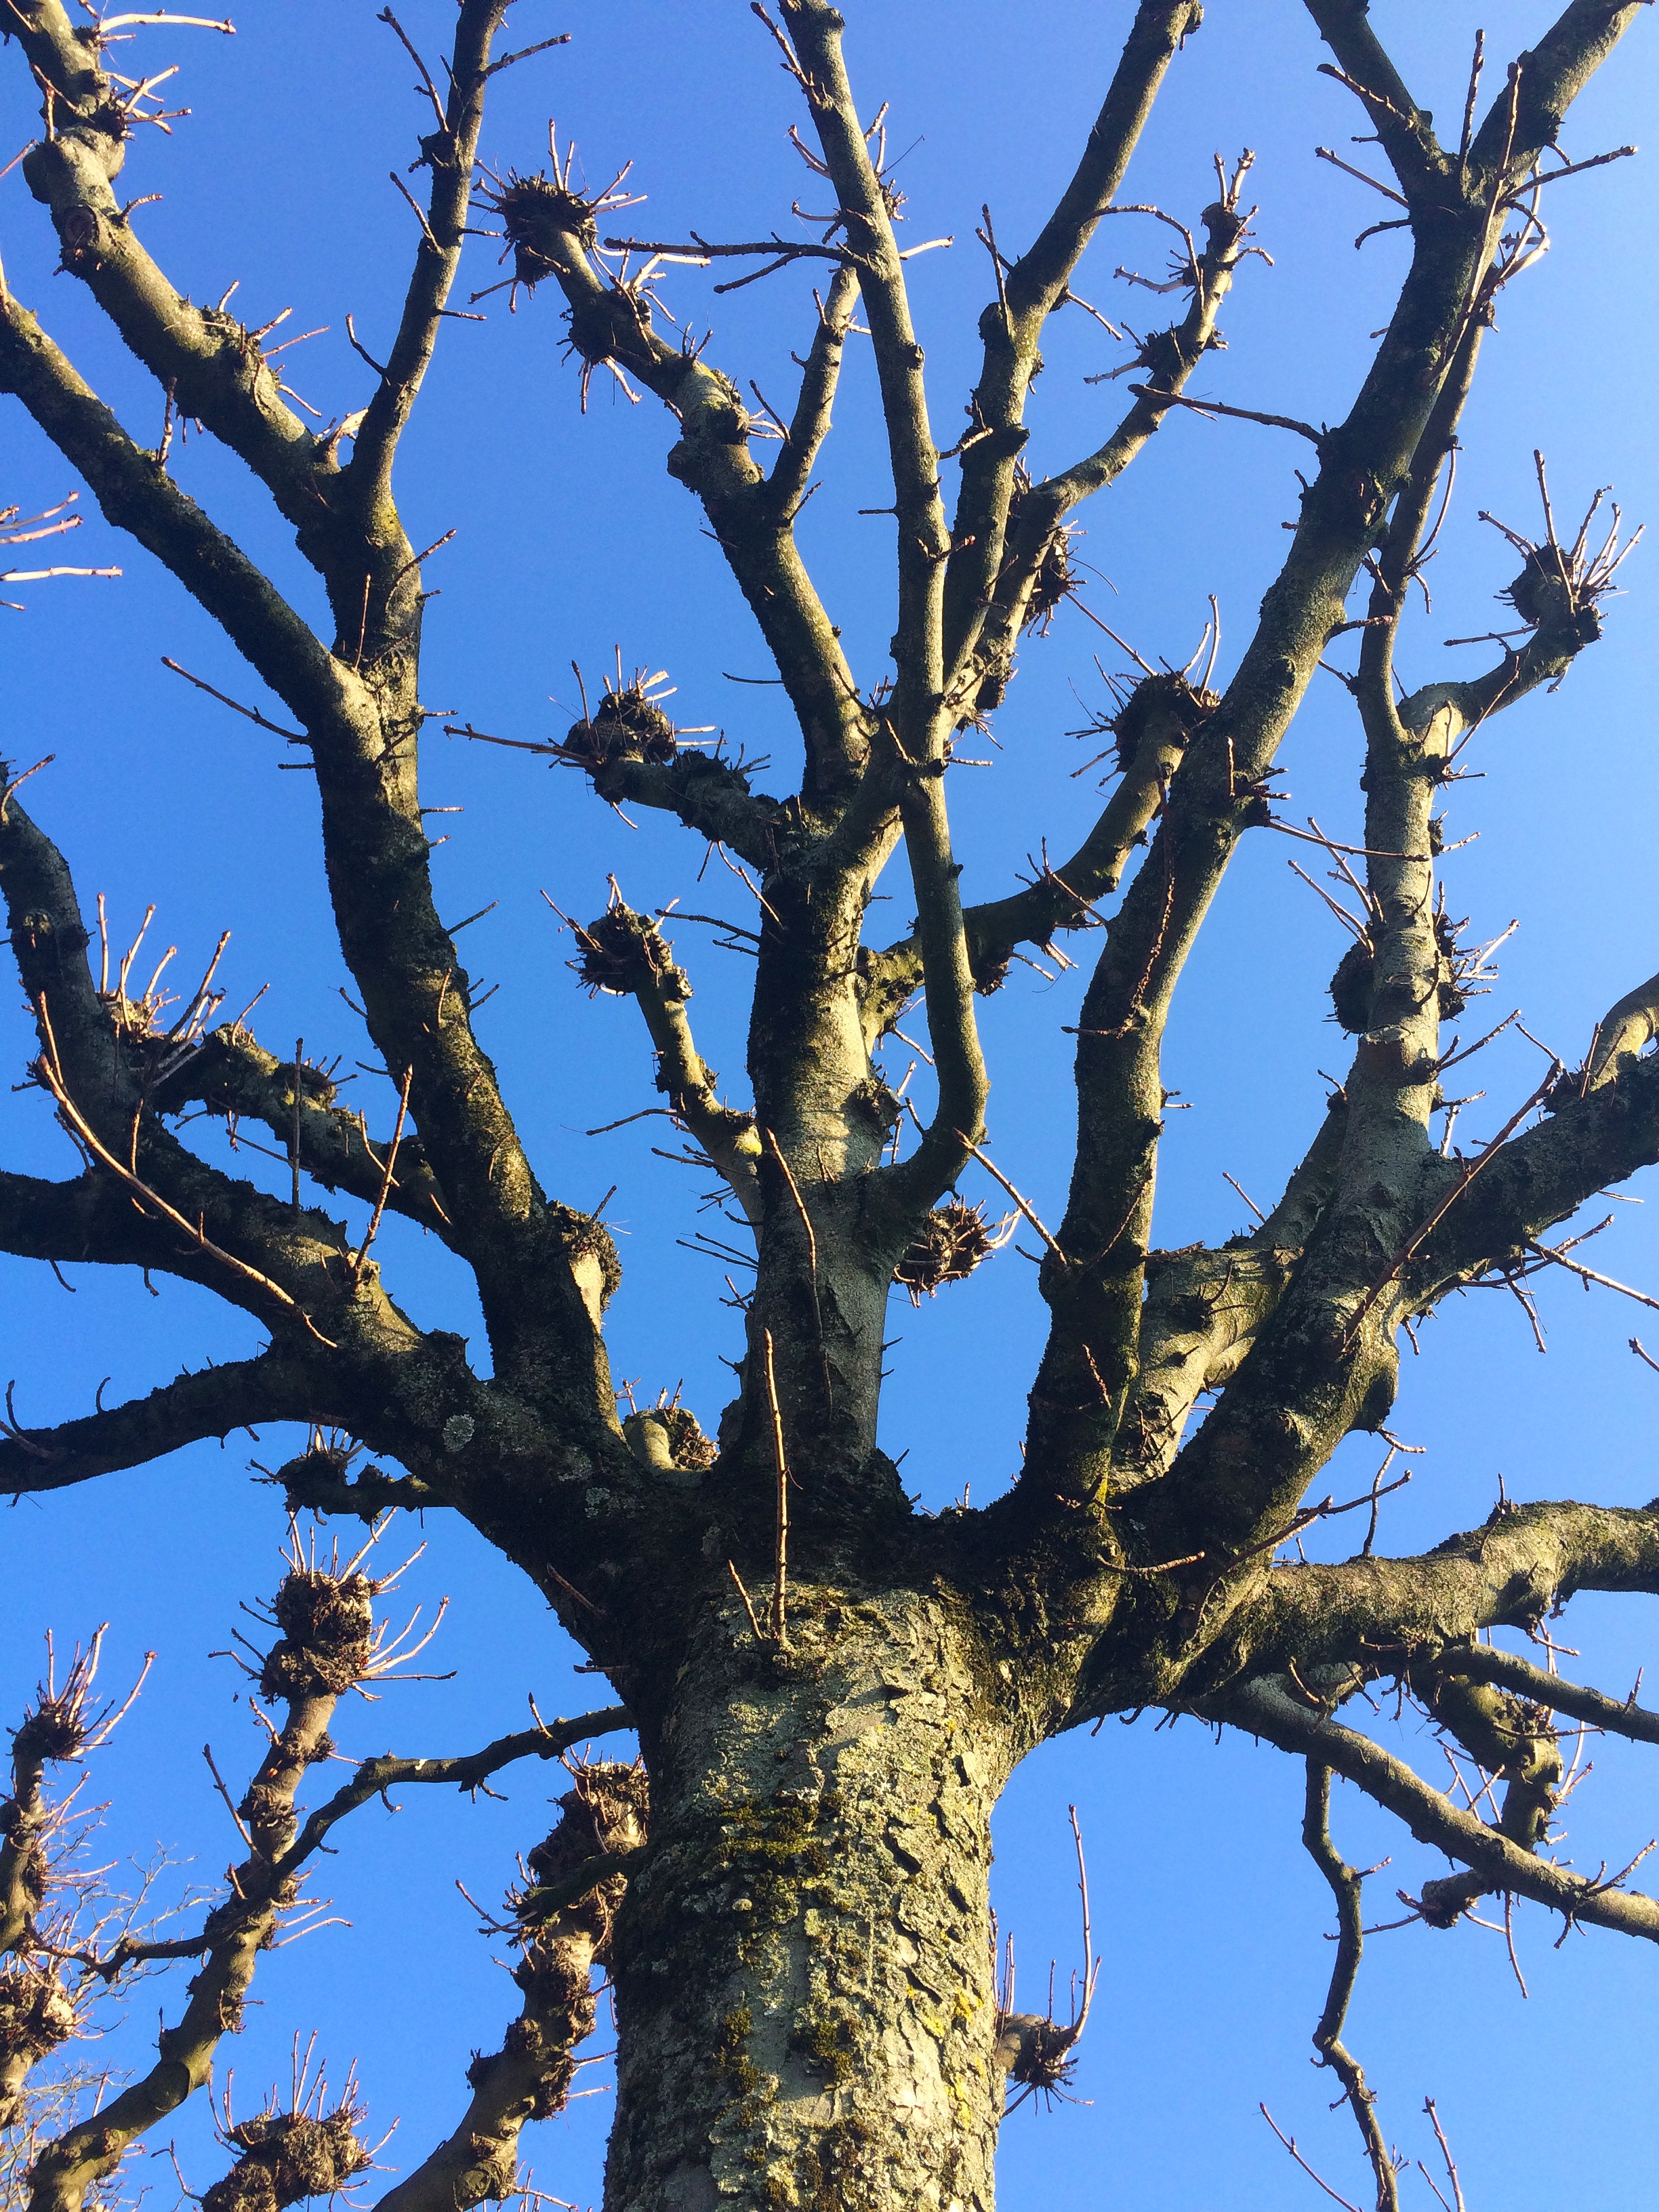
tree, nature, branch, silhouette, winter, plant, sky, leaf, flower, autumn, blue, twig, crown, aesthetic, branches, wintry, winter sun, kahl, flowering plant, bare tree, woody plant, land plant